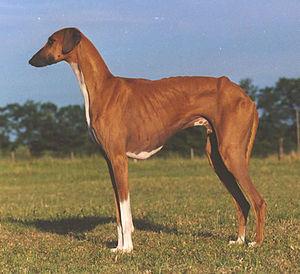
Mâle Azawakh Gréboun de Garde-Epée, Vainqueur Mondial, Champion de France.
L'Azawakh, Azawagh ou Oska est un lévrier originaire d'une région sahélienne comportant une partie du Mali, de l'Algérie, du Niger et du Burkina Faso. Il tire son nom de la vallée de l'Azawagh, un vaste territoire situé près du plateau central du Niger et de la frontière du Mali. On l'appelle aussi Lévrier Touareg, Sloughi Touareg, ou encore Lévrier du Sud saharien. Son nom d'origine en langue touarègue est oska, terme qui signifie « lévrier » et qualifie aussi une personne, un animal ou une chose digne d'éloge.